Zachariah A. Rice

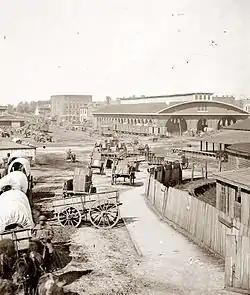
State Square and Depot - Atlanta. Washington Hall Hotel is in the background

Zachariah Armstead Rice was born on September 15, 1822, in Spartanburg County, South Carolina, to Parker Merimunth Rice and Mary Willamina (Bomar) Rice. In 1829, when Rice was about 7, the family moved to Campbell County, Georgia (just west of present-day Fulton County), where his father became an ordained Baptist minister, and established a local church. One year later, the elder Rice co-founded First Baptist Church of Atlanta. At the age of 17, young Rice found work as a clerk in a general store. Three years later, in 1843, at the age of twenty-one he owned a successful shop of his own. Within four years, his wealth and business expertise had increased to the point that he formed the general merchandise partnership of "Rice & Holcomb" leasing the Washington Hall Hotel, in Atlanta, as their place of business.